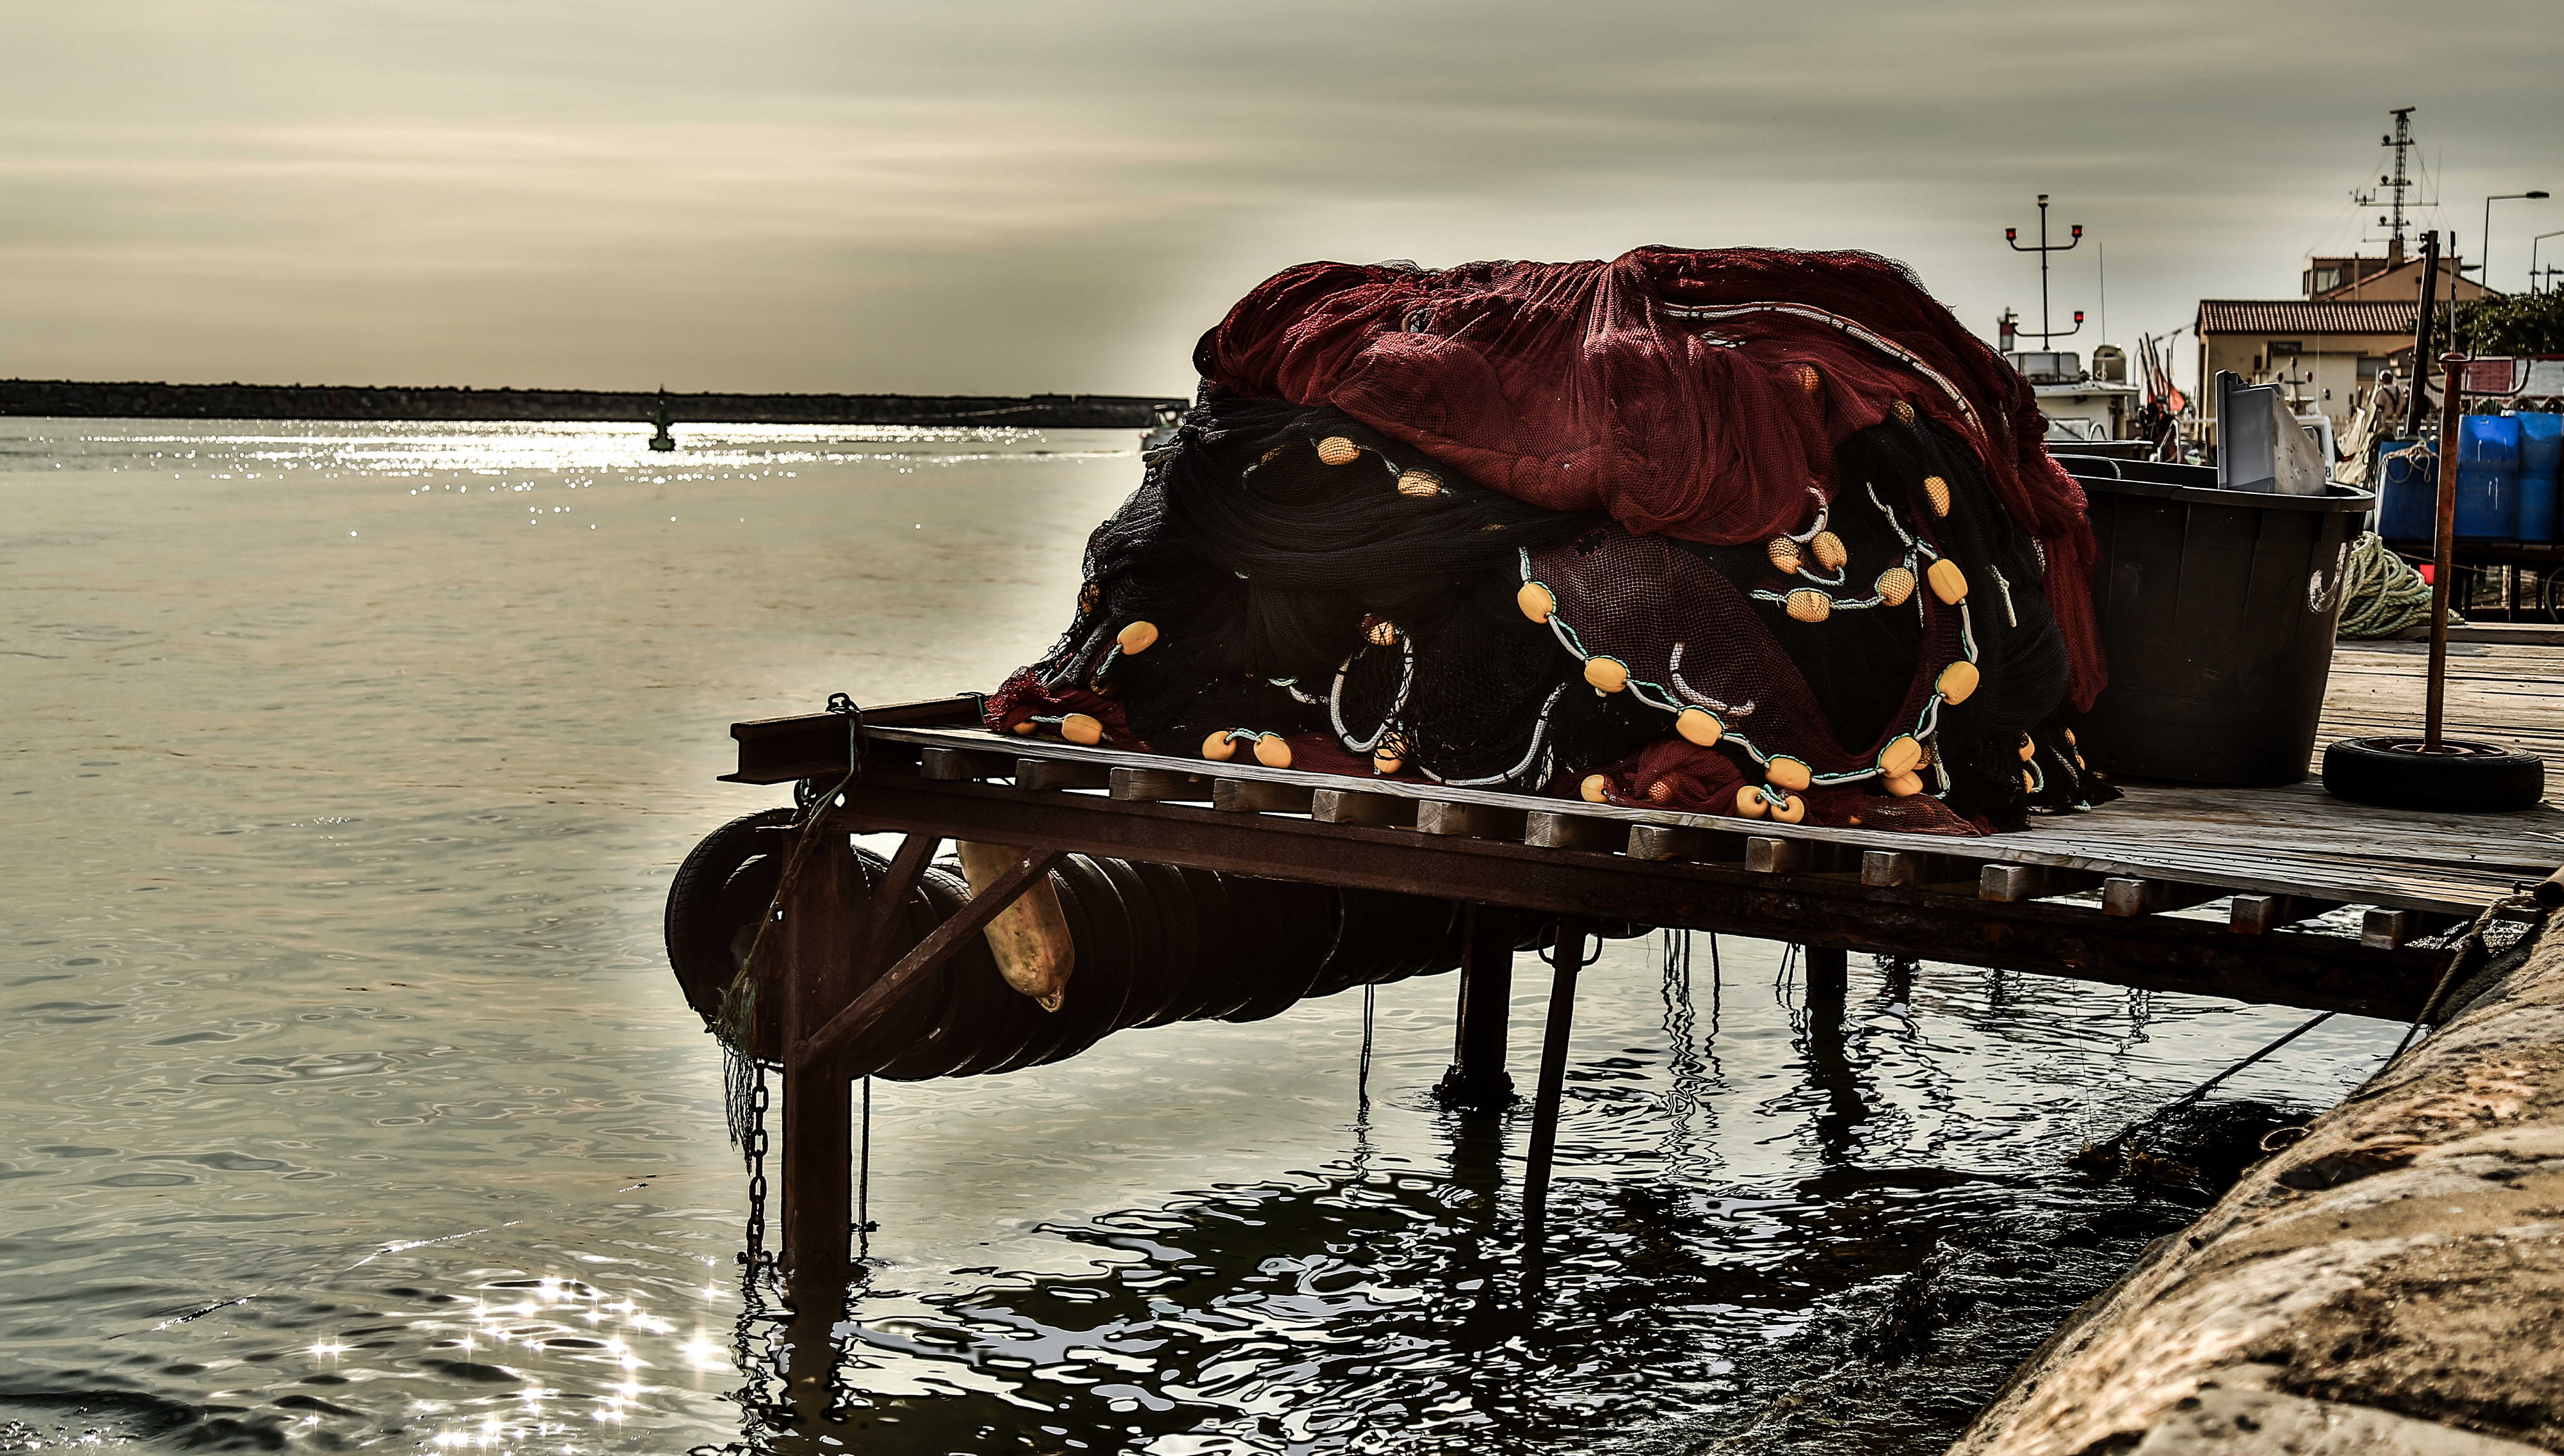
sea, coast, water, boat, evening, reflection, vehicle